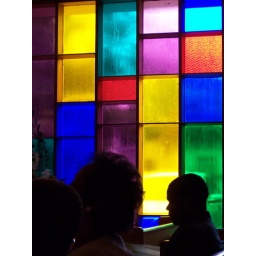
Stained glass wall in Greater Little Zion Baptist Church, Beaumont, TX